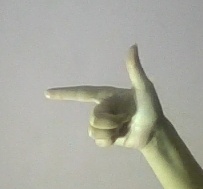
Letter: yaa